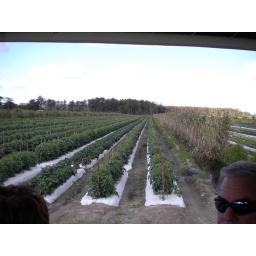
Visit to Bedner's Farm Market. Hayride around fields of vegetables. This is a tomato field with white plastic mulch.